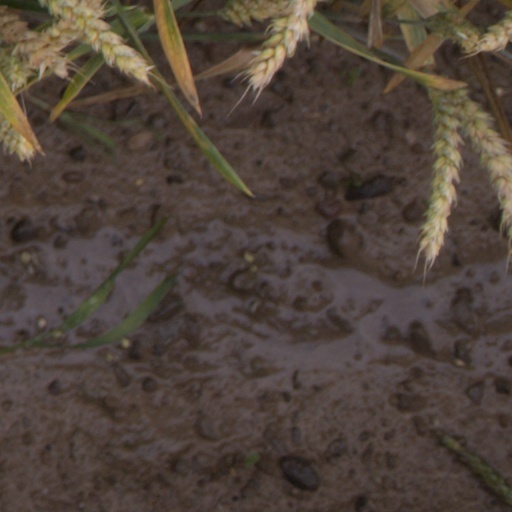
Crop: wheat